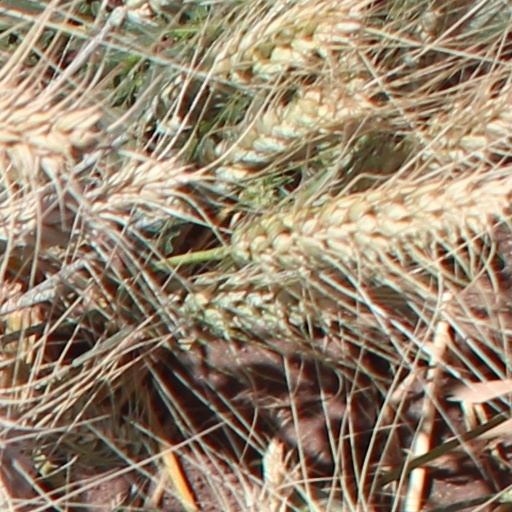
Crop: wheat